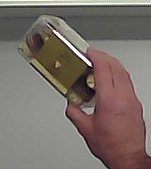
Product: rocher_chocolate